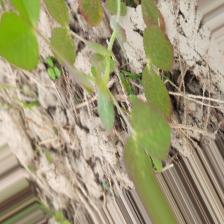
Label: Lentil Rust